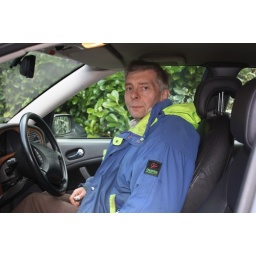
Off to walk the dogs in his new car